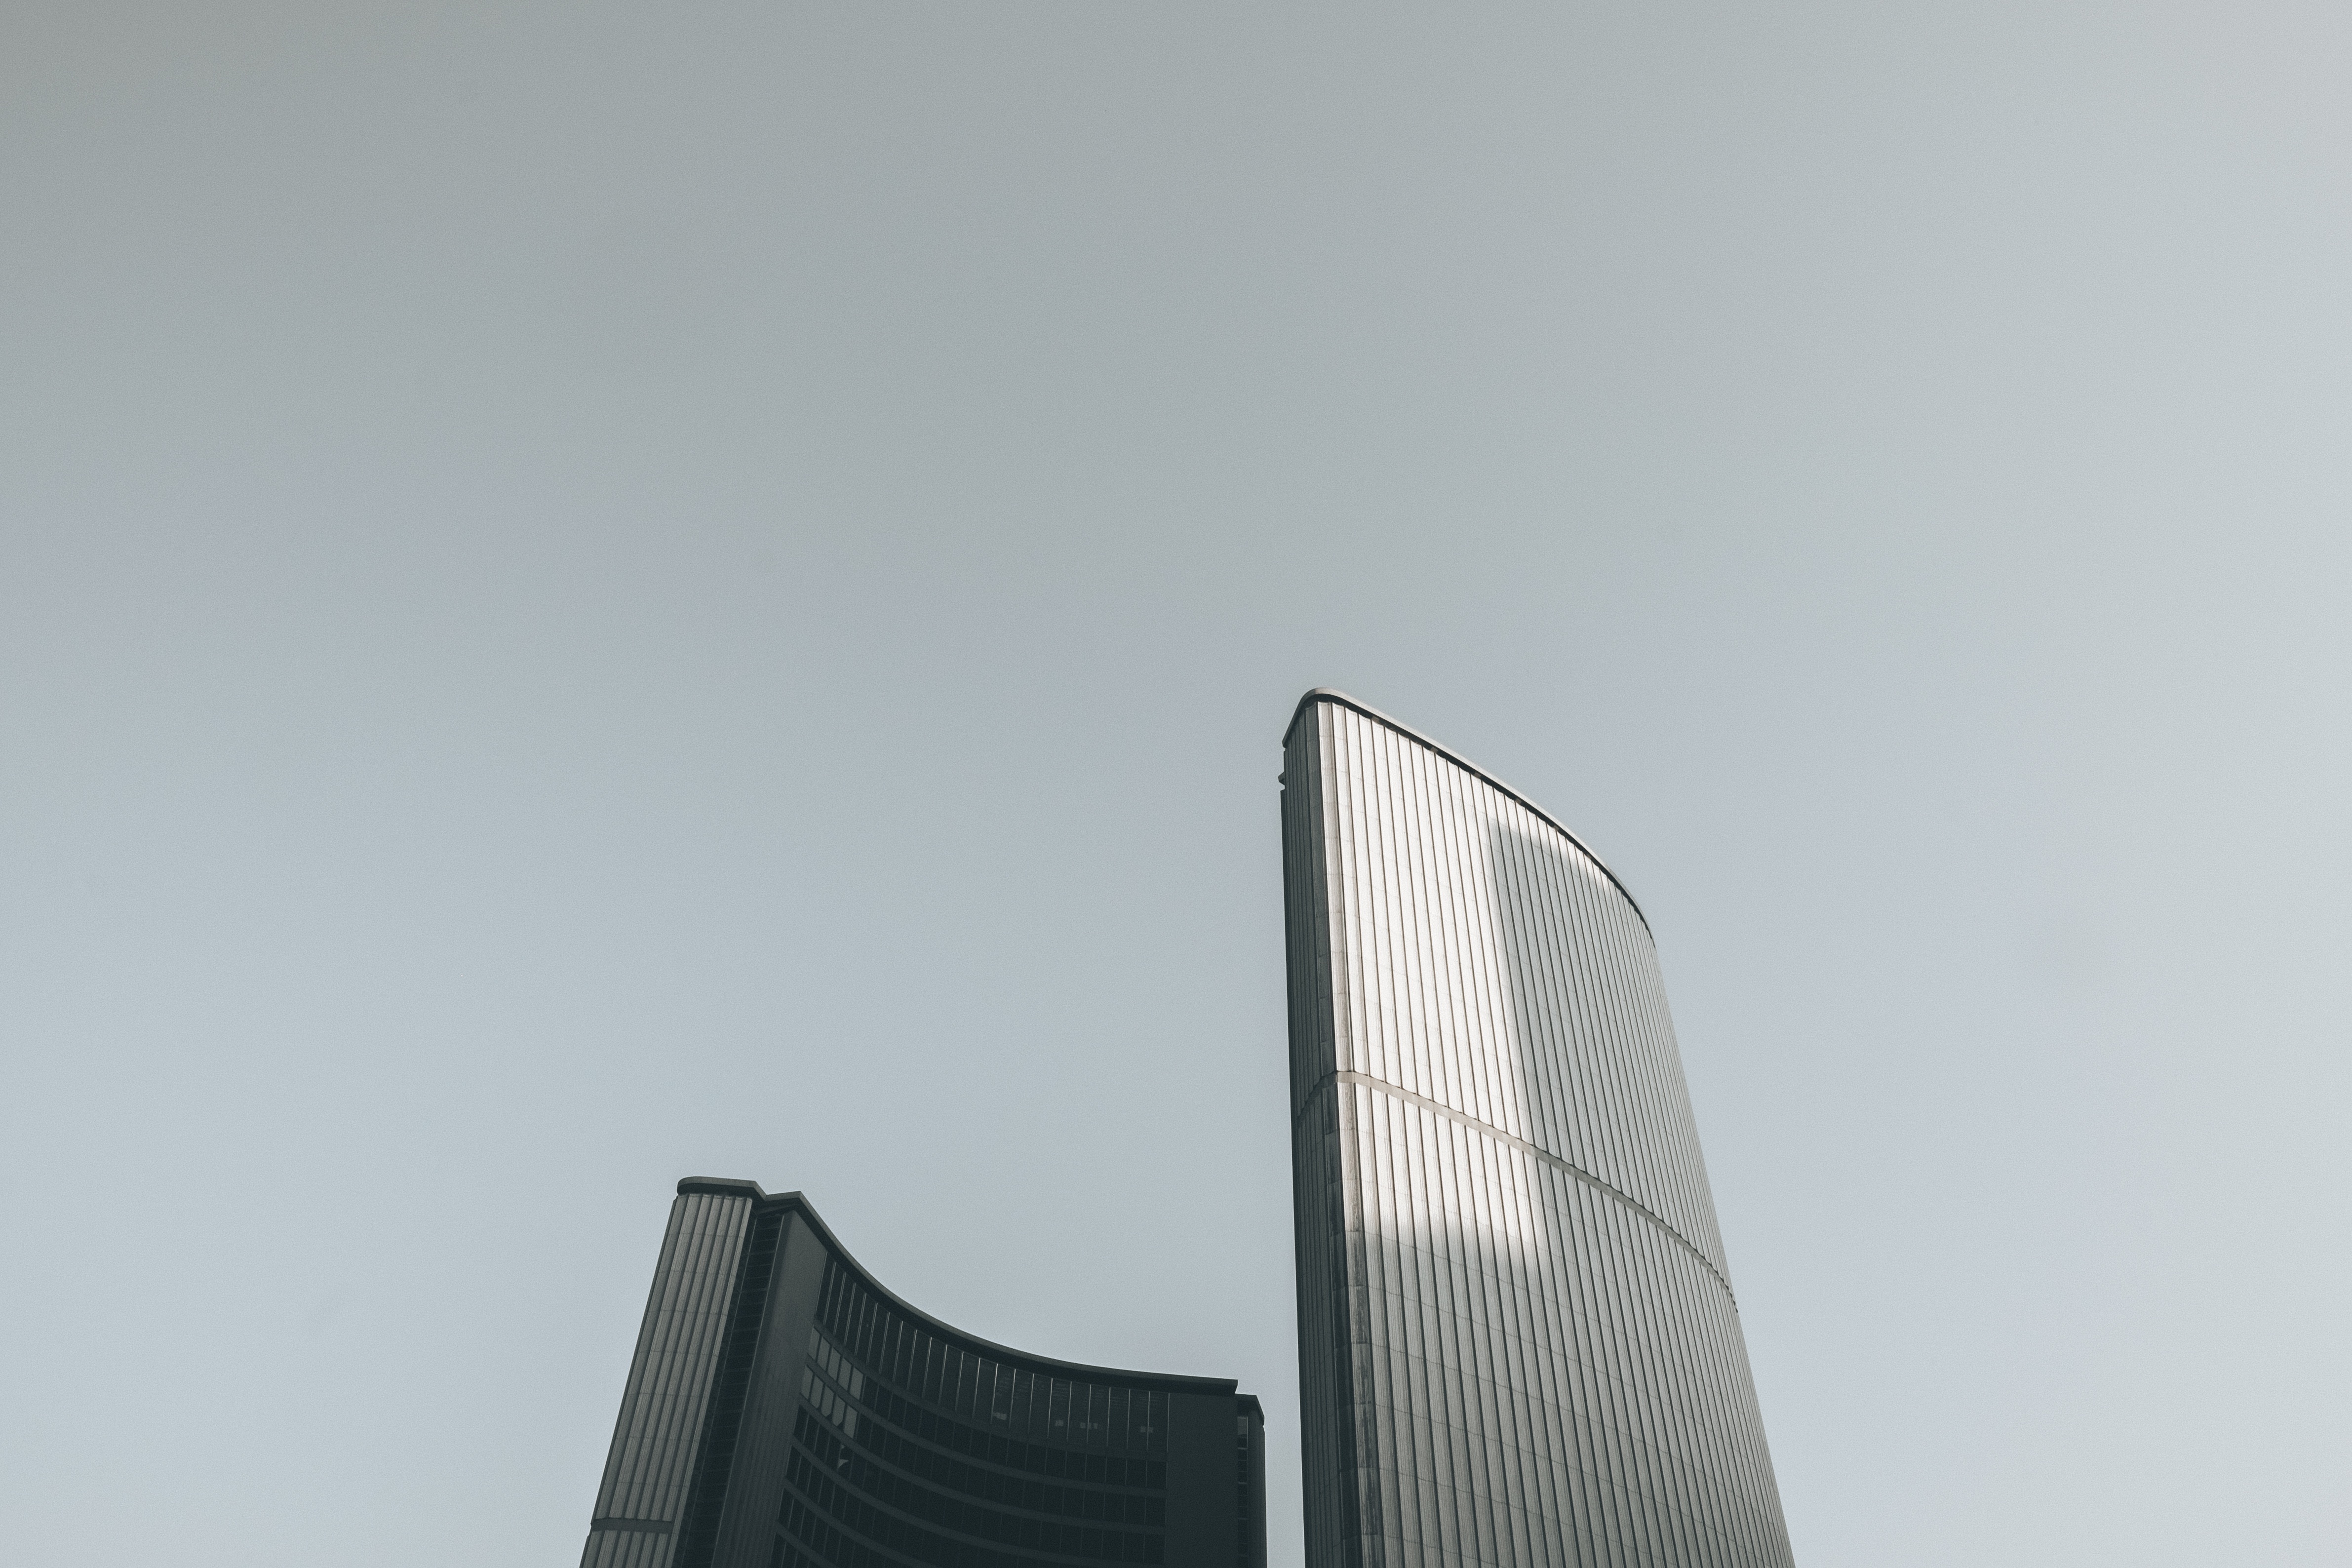
wing, black and white, structure, white, skyscraper, line, monochrome, tower block, monochrome photography, atmosphere of earth